NALSAR University of Law

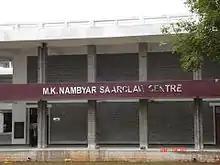
The SAARClaw Centre

Nalsar students have excelled in mooting in both the national as well as international domain.